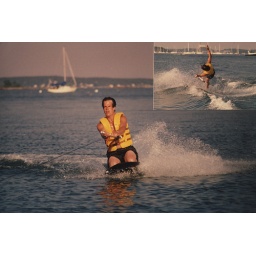
Knee Boarding behind Adam Bradford's boat off the beach in front of Wild Wood